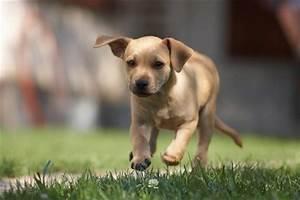
dog